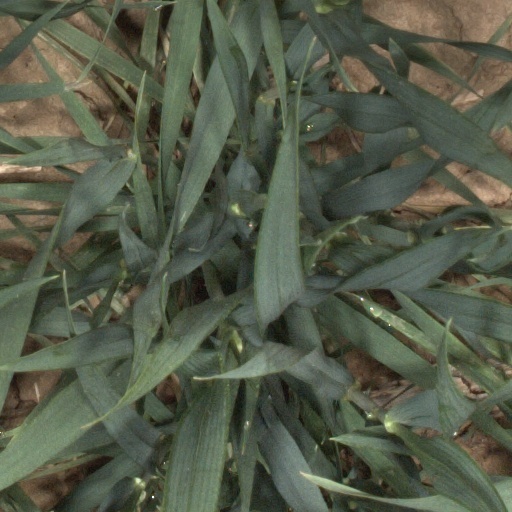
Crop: wheat